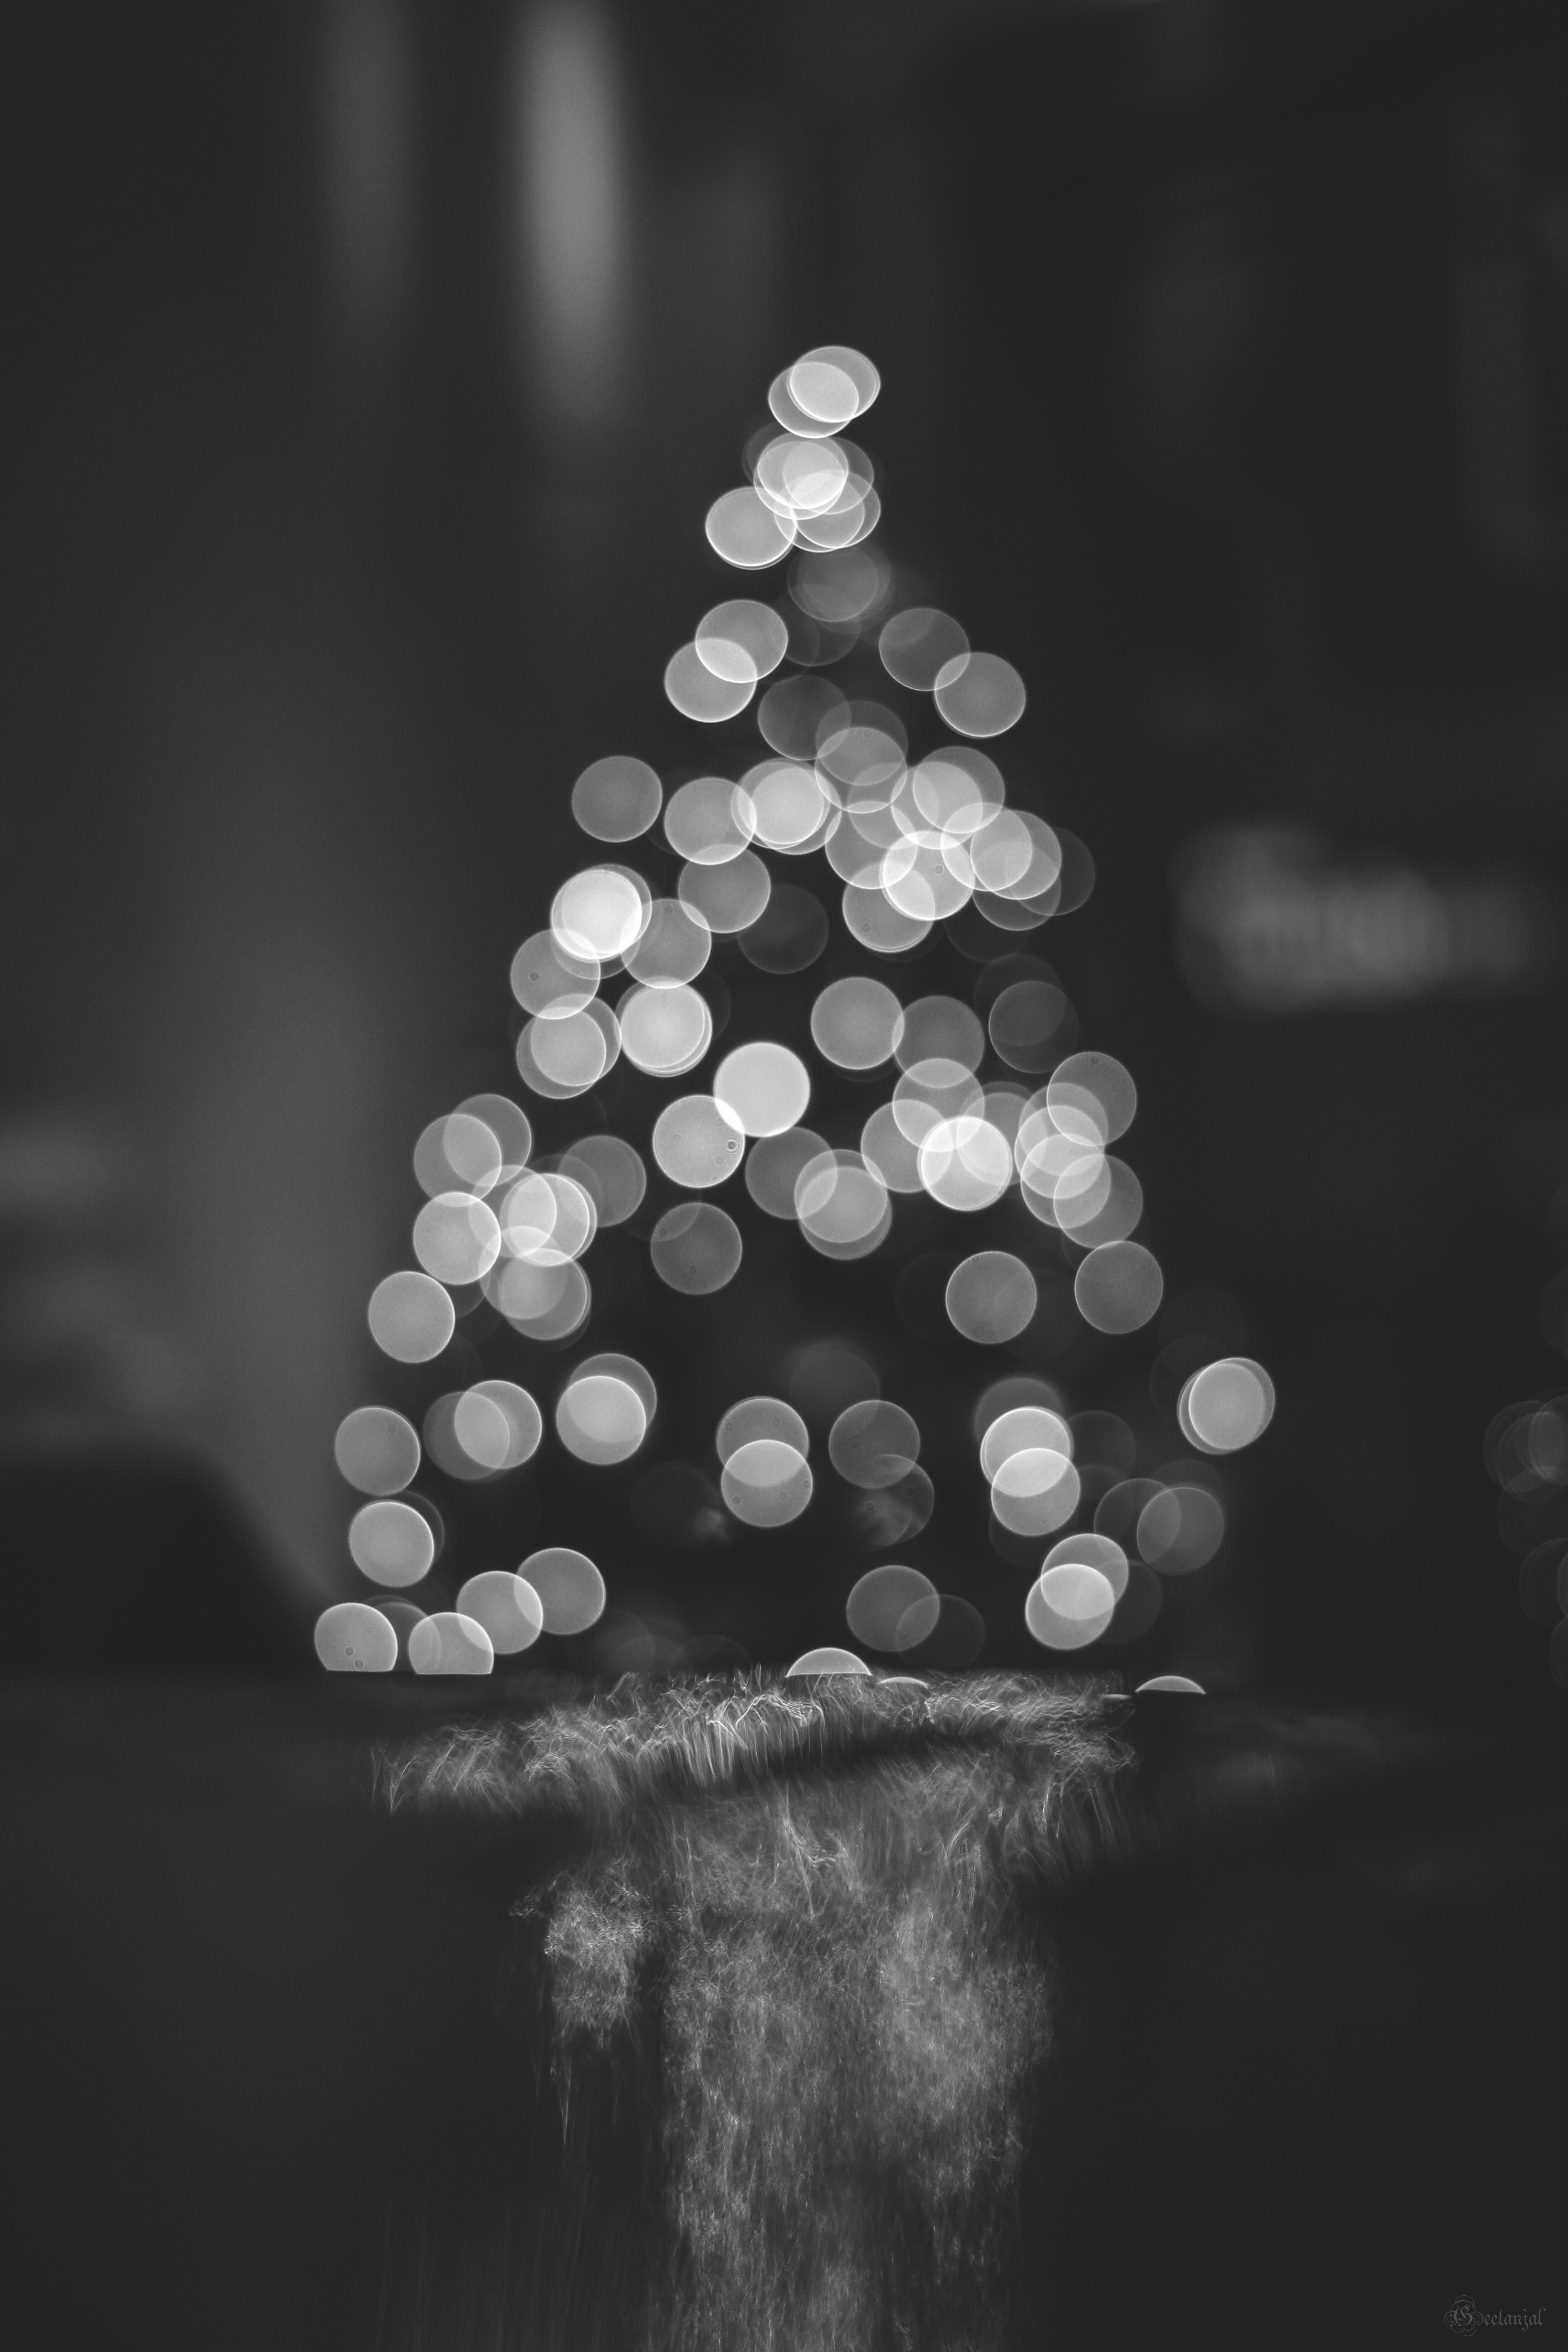
drop, light, black and white, white, photography, leaf, flower, reflection, darkness, black, monochrome, lighting, circle, close up, shape, macro photography, still life photography, monochrome photography